Guns for Hire (film)

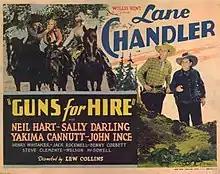

Guns for Hire is a 1932 American Western film directed by Lewis D. Collins and starring Lane Chandler, Sally Darling and Neal Hart.